Early Caliphate navy

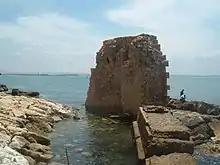
Pizani harbour, Acre, the departure place of the Mu'awiya fleet heading to invade Cyprus in the year 28 AH .

In 648 AD, Mu'awiya convinced the caliph that a new navy had to be established in order to confront the Byzantine naval threat. So he recruited Ubadah ibn al-Samit, along with some veteran companions of Muhammad such as Miqdad Ibn al-Aswad, Abu Dhar GhiFari, Shadaad ibn Aws, Khalid bin Zayd al-Ansari, and Abu Ayyub al-Ansari to participate in building the first Muslim standing Navy in Mediterrania that was to be led by Mu'awiya. Later Ubadah also joined Abdallah ibn Qais to build the first batch of the ships in Acre.